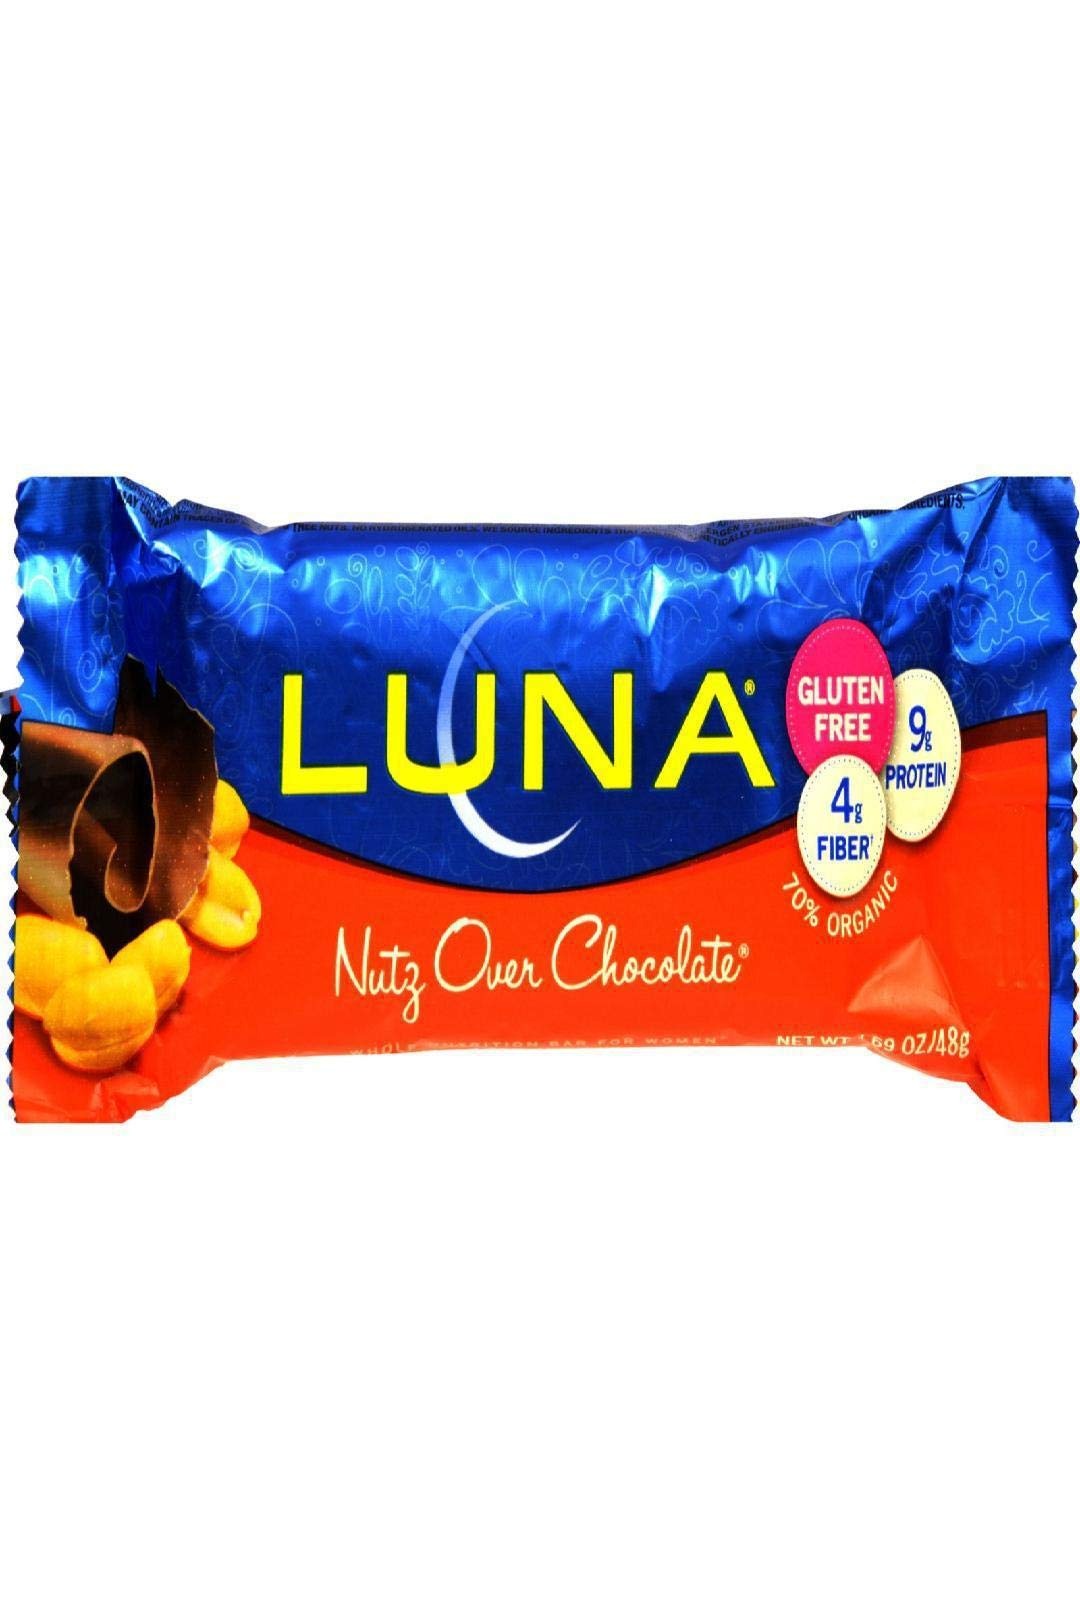
Item Name: Luna Nutz Over Chocolate Bar
Bullet Point 1: Richly satisfying chocolate meets peanuts in a crunchy combo
Bullet Point 2: Made of High Quality Materials
Bullet Point 3: Only the finest ingredients
Value: 1.0
Unit: Count

Price: 29.99